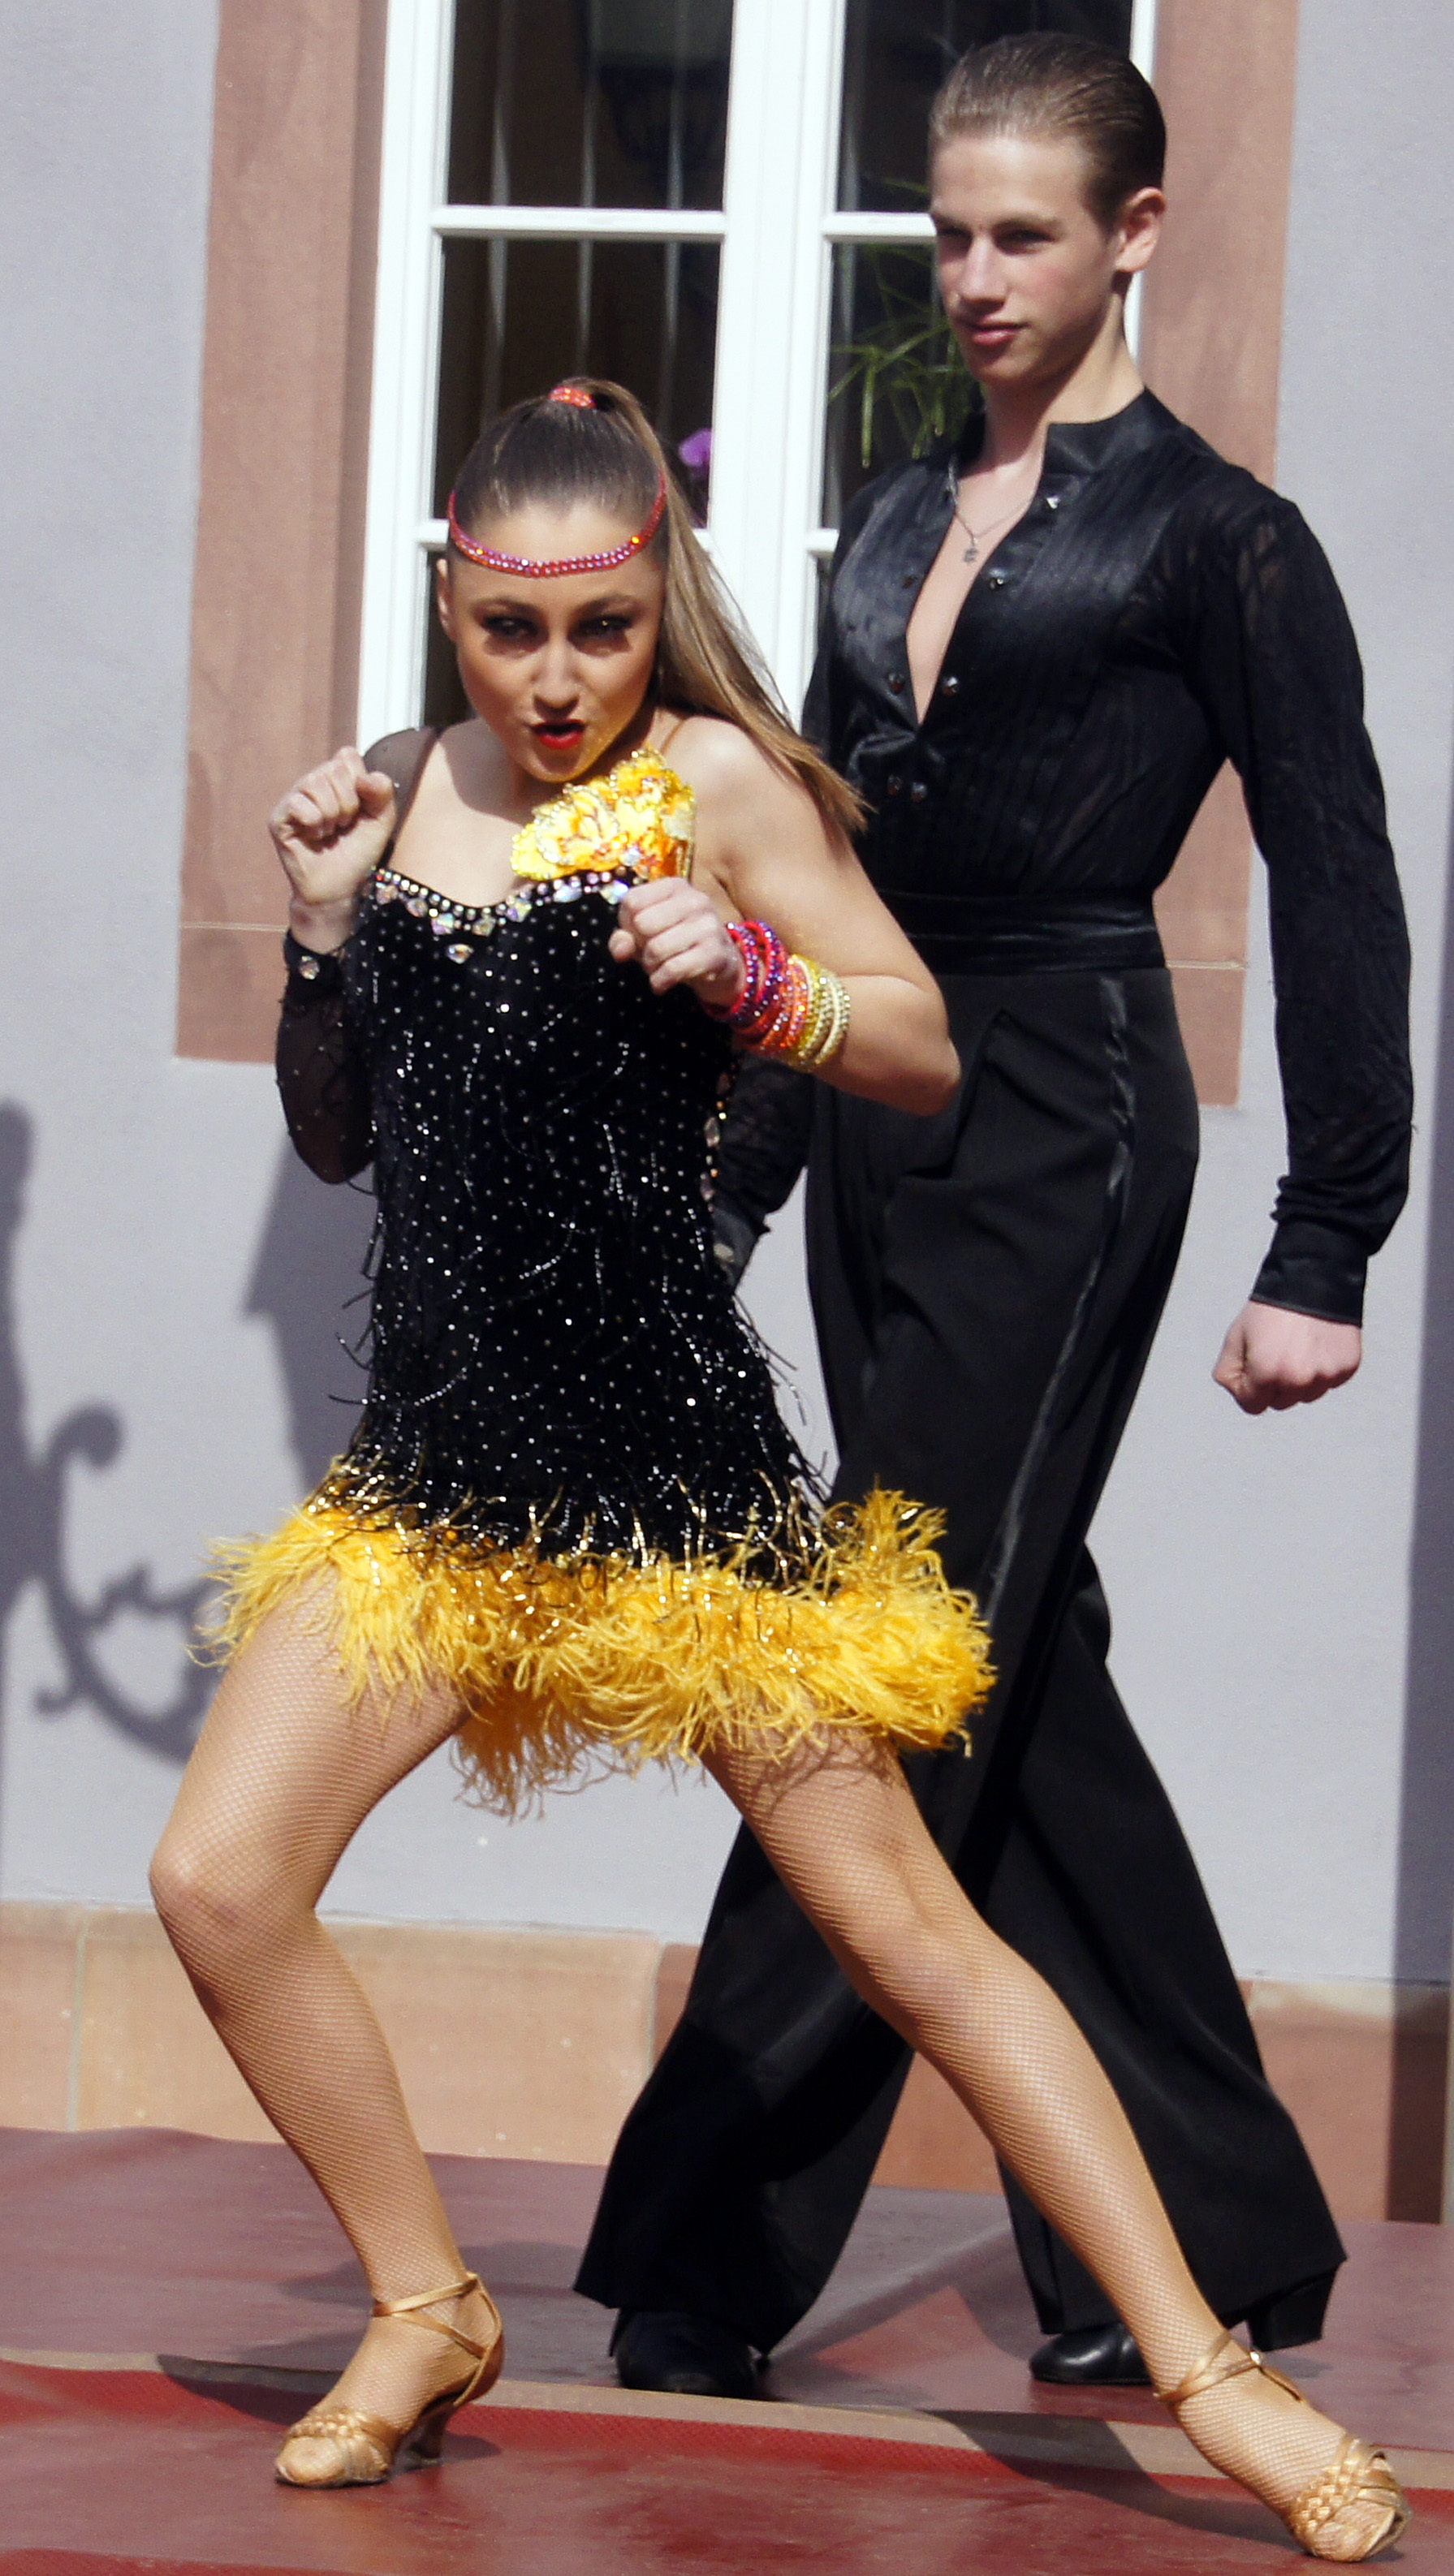
dance, human, sports, pair, event, rhythm, entertainment, performing arts, dance show, dancesport, ballroom dance, latin dance